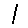
Label: 1